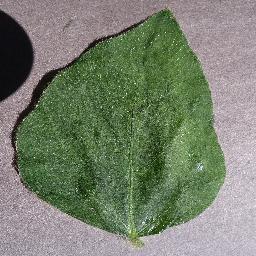
Label: Soybean___healthy